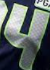
Number: 4